1941 Copa del Generalísimo final

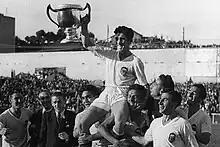
Players of Valencia celebrating their first Copa del Rey title

The Copa del Generalísimo 1941 Final was the 39th final of the King's Cup. The final was played at Estadio Chamartín in Madrid, on 29 June 1941, being won by Valencia, who beat RCD Espanyol 3-1.